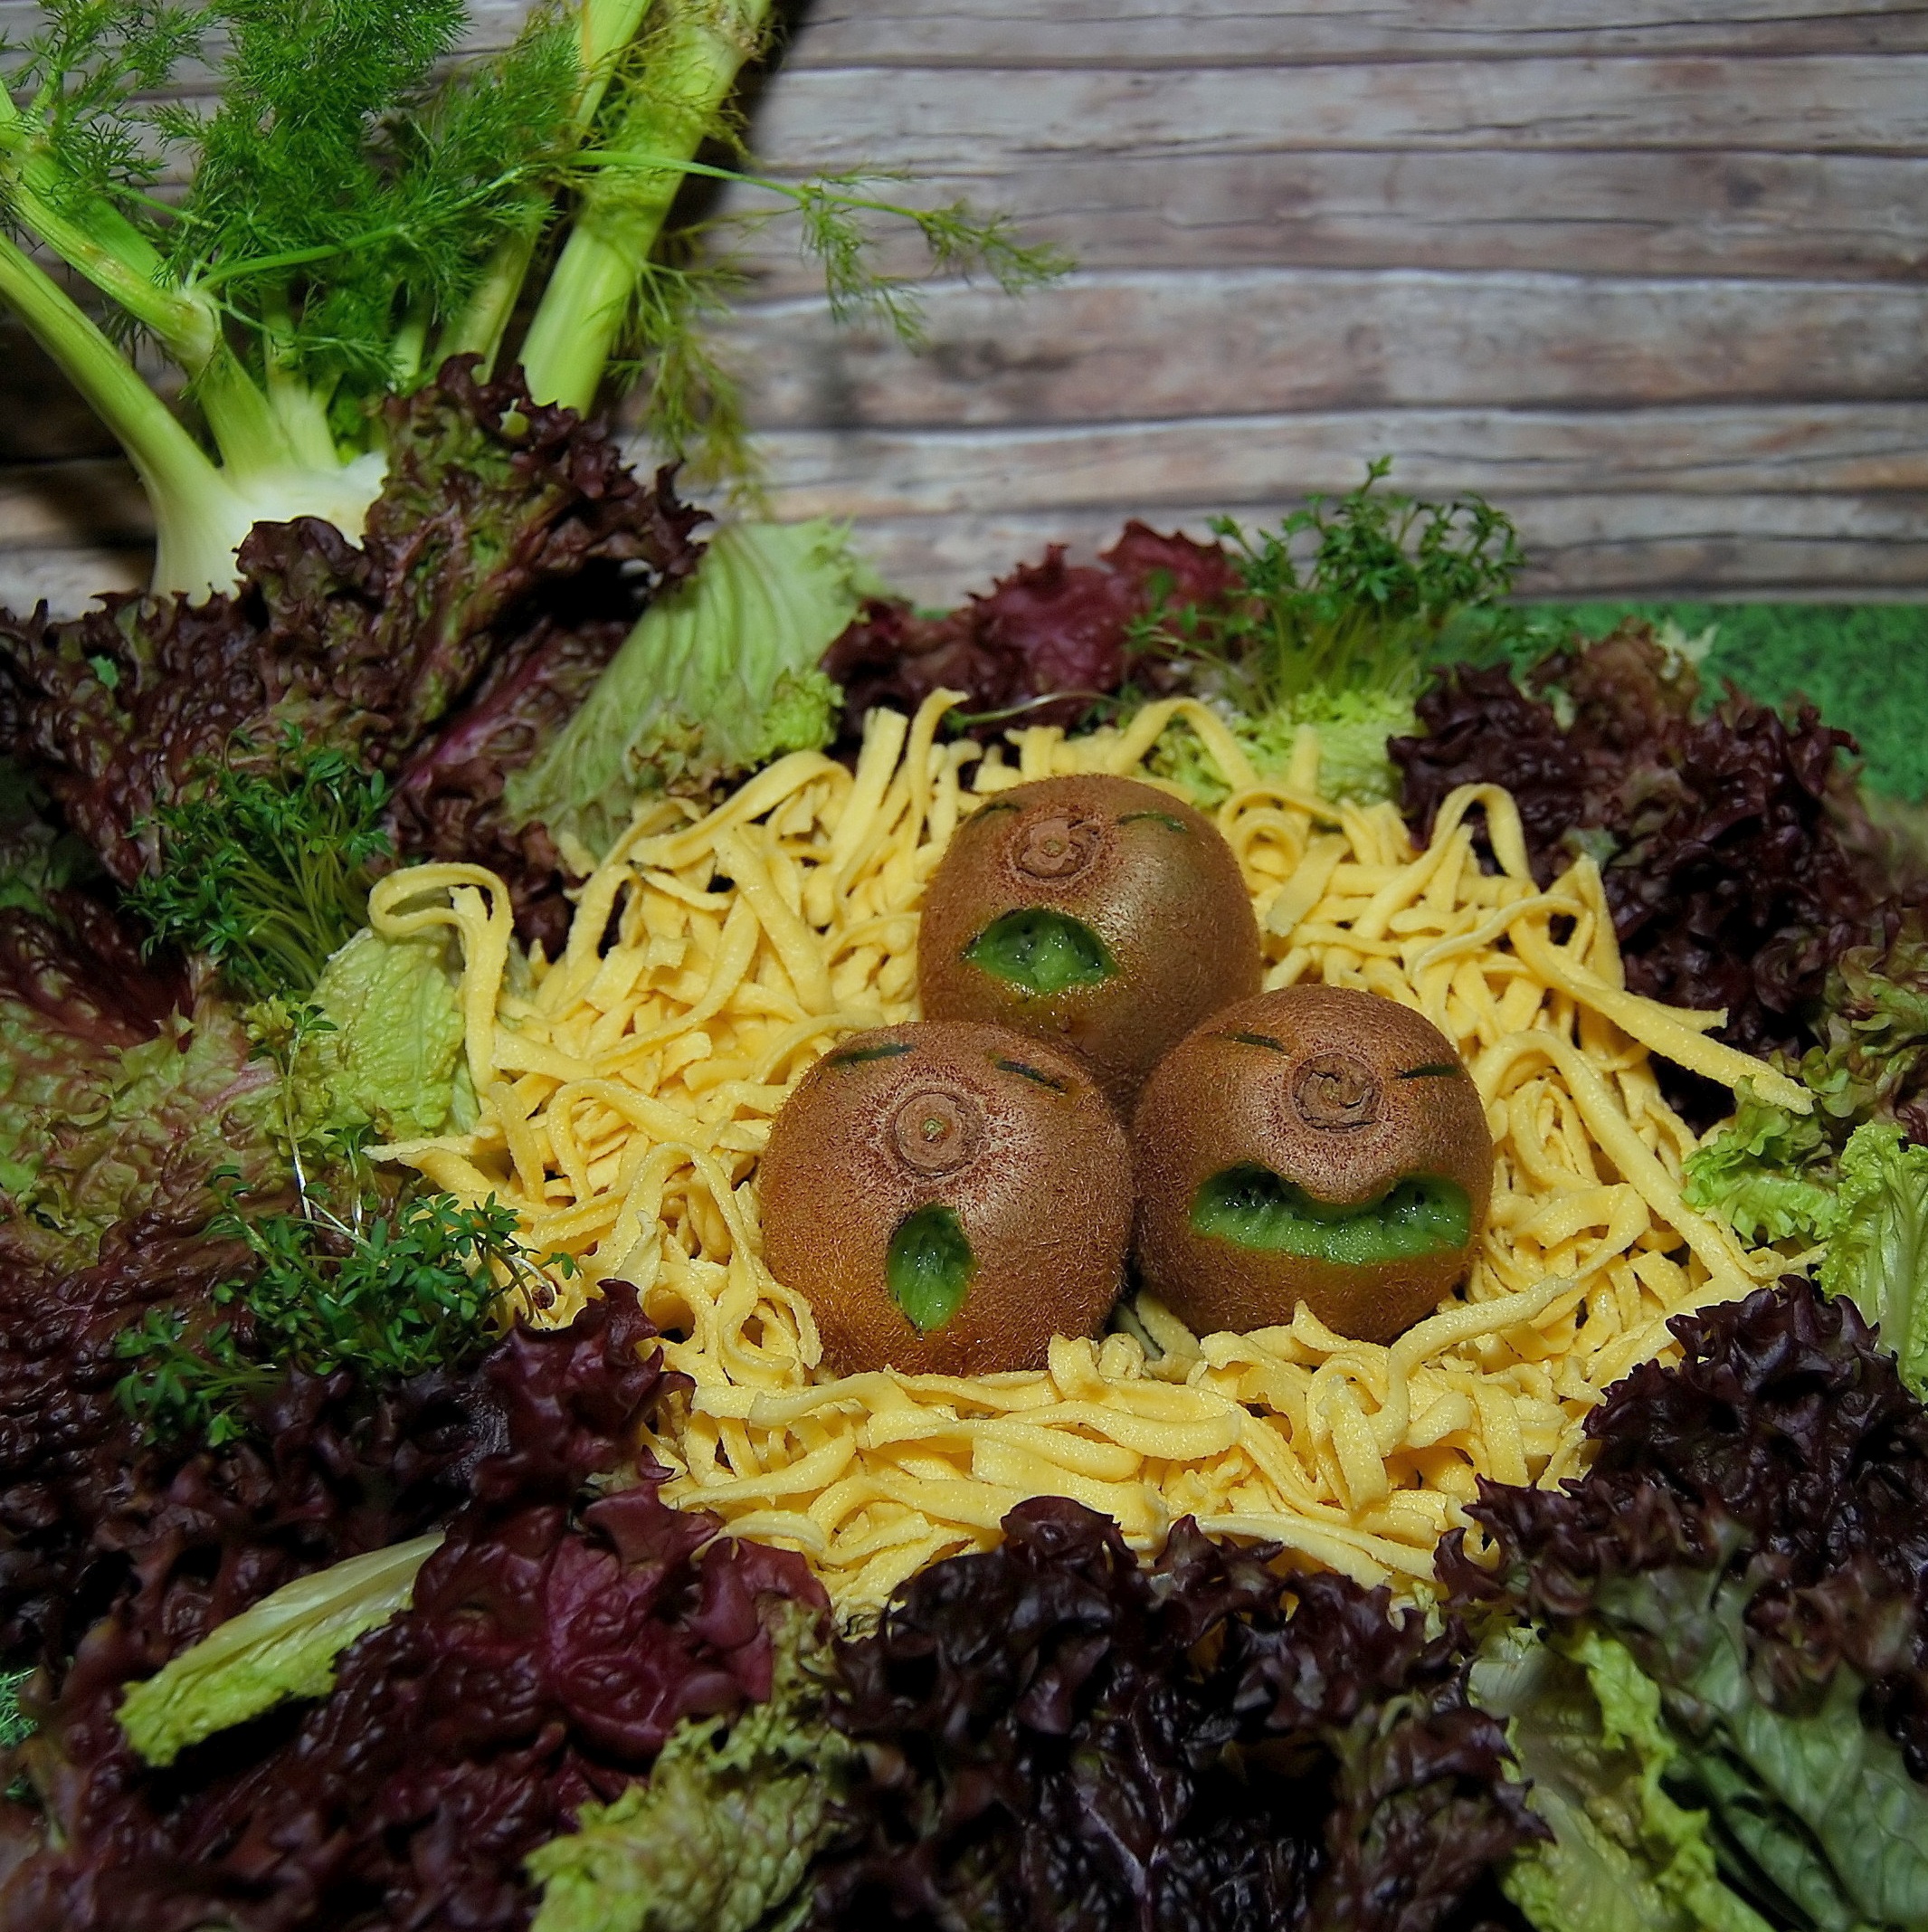
fruit, sweet, flower, food, salad, green, produce, vegetable, garden, healthy, eat, delicious, still life, cook, noodles, christmas decoration, kiwi, art, nutrition, vegetables, fruits, pulp, funny, nest, vitamins, frisch, kiwi fruit, artfully, bird's nest, green kiwi, sp tzle, edible mushroom, kiwis, kiwik ken